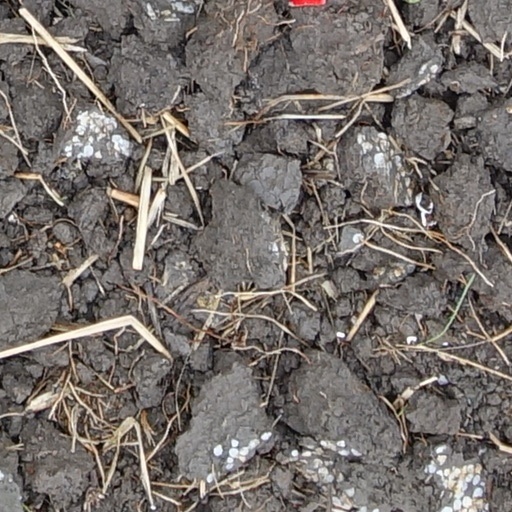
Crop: wheat